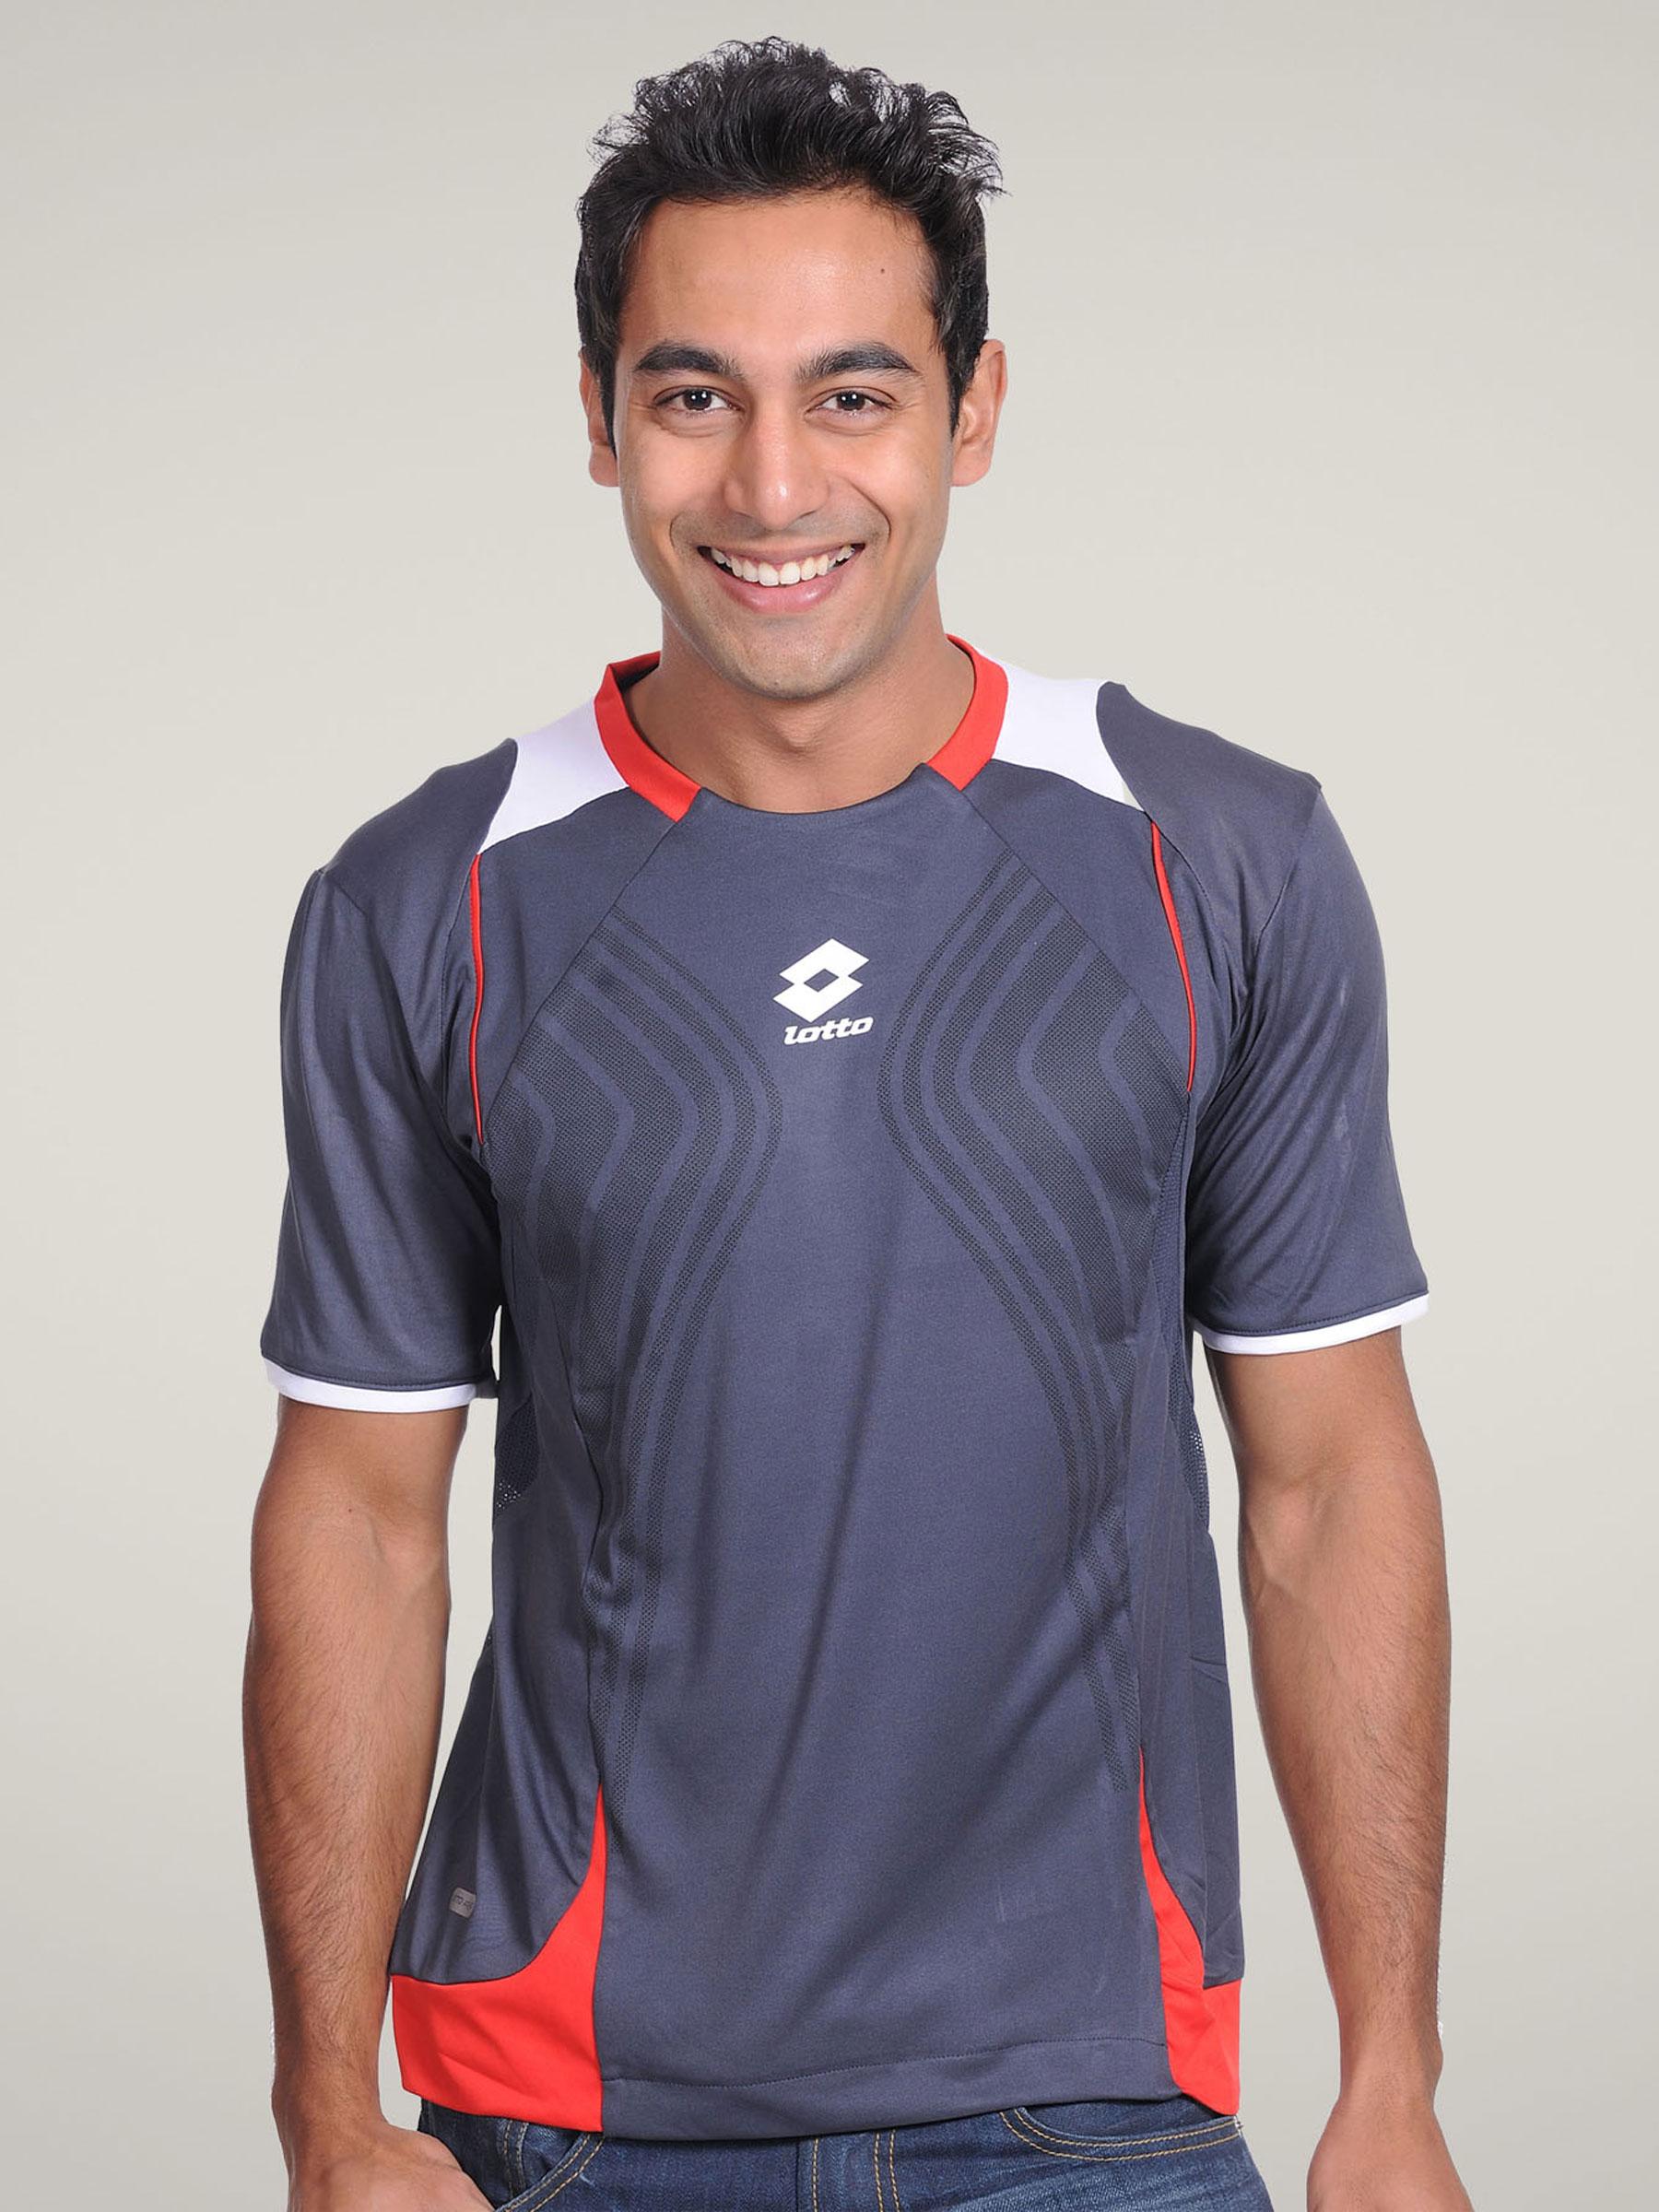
Lotto Men Epic Grey T-shirt
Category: Apparel / Topwear / Tshirts
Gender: Men
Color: Grey
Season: Fall 2010
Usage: Sports